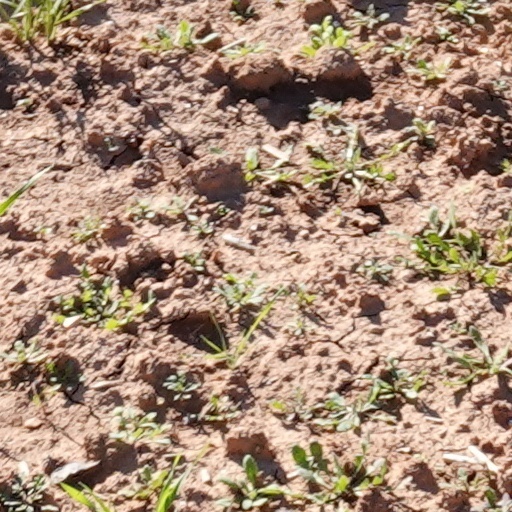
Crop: wheat